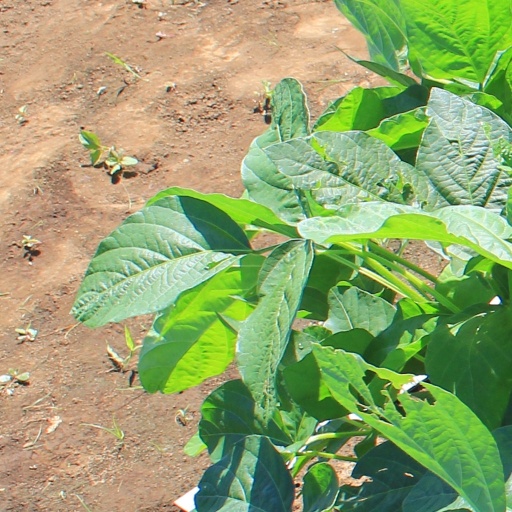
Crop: soybean